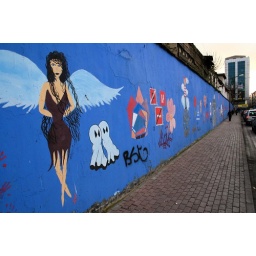
this wall is by my house and has lots of rad kid art on it.